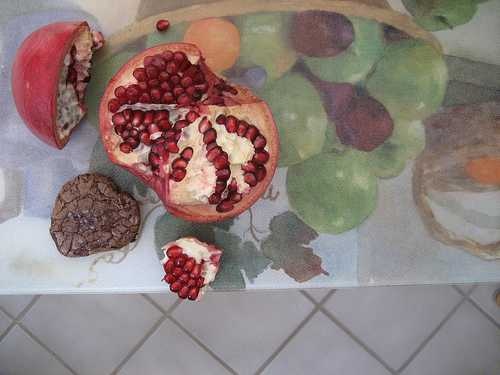
Label: Pomegranate